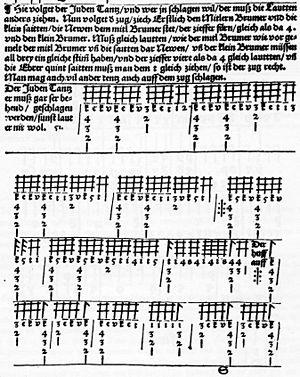
Hans Neusidler, né en 1508 ou 1509 à Bratislava et mort le 2 février 1563 à Nuremberg, est un compositeur et joueur de luth allemand d'origine hongroise de la Renaissance. Ses fils Melchior Neusidler et Konrad Neusidler sont également des joueurs de luth et compositeurs.